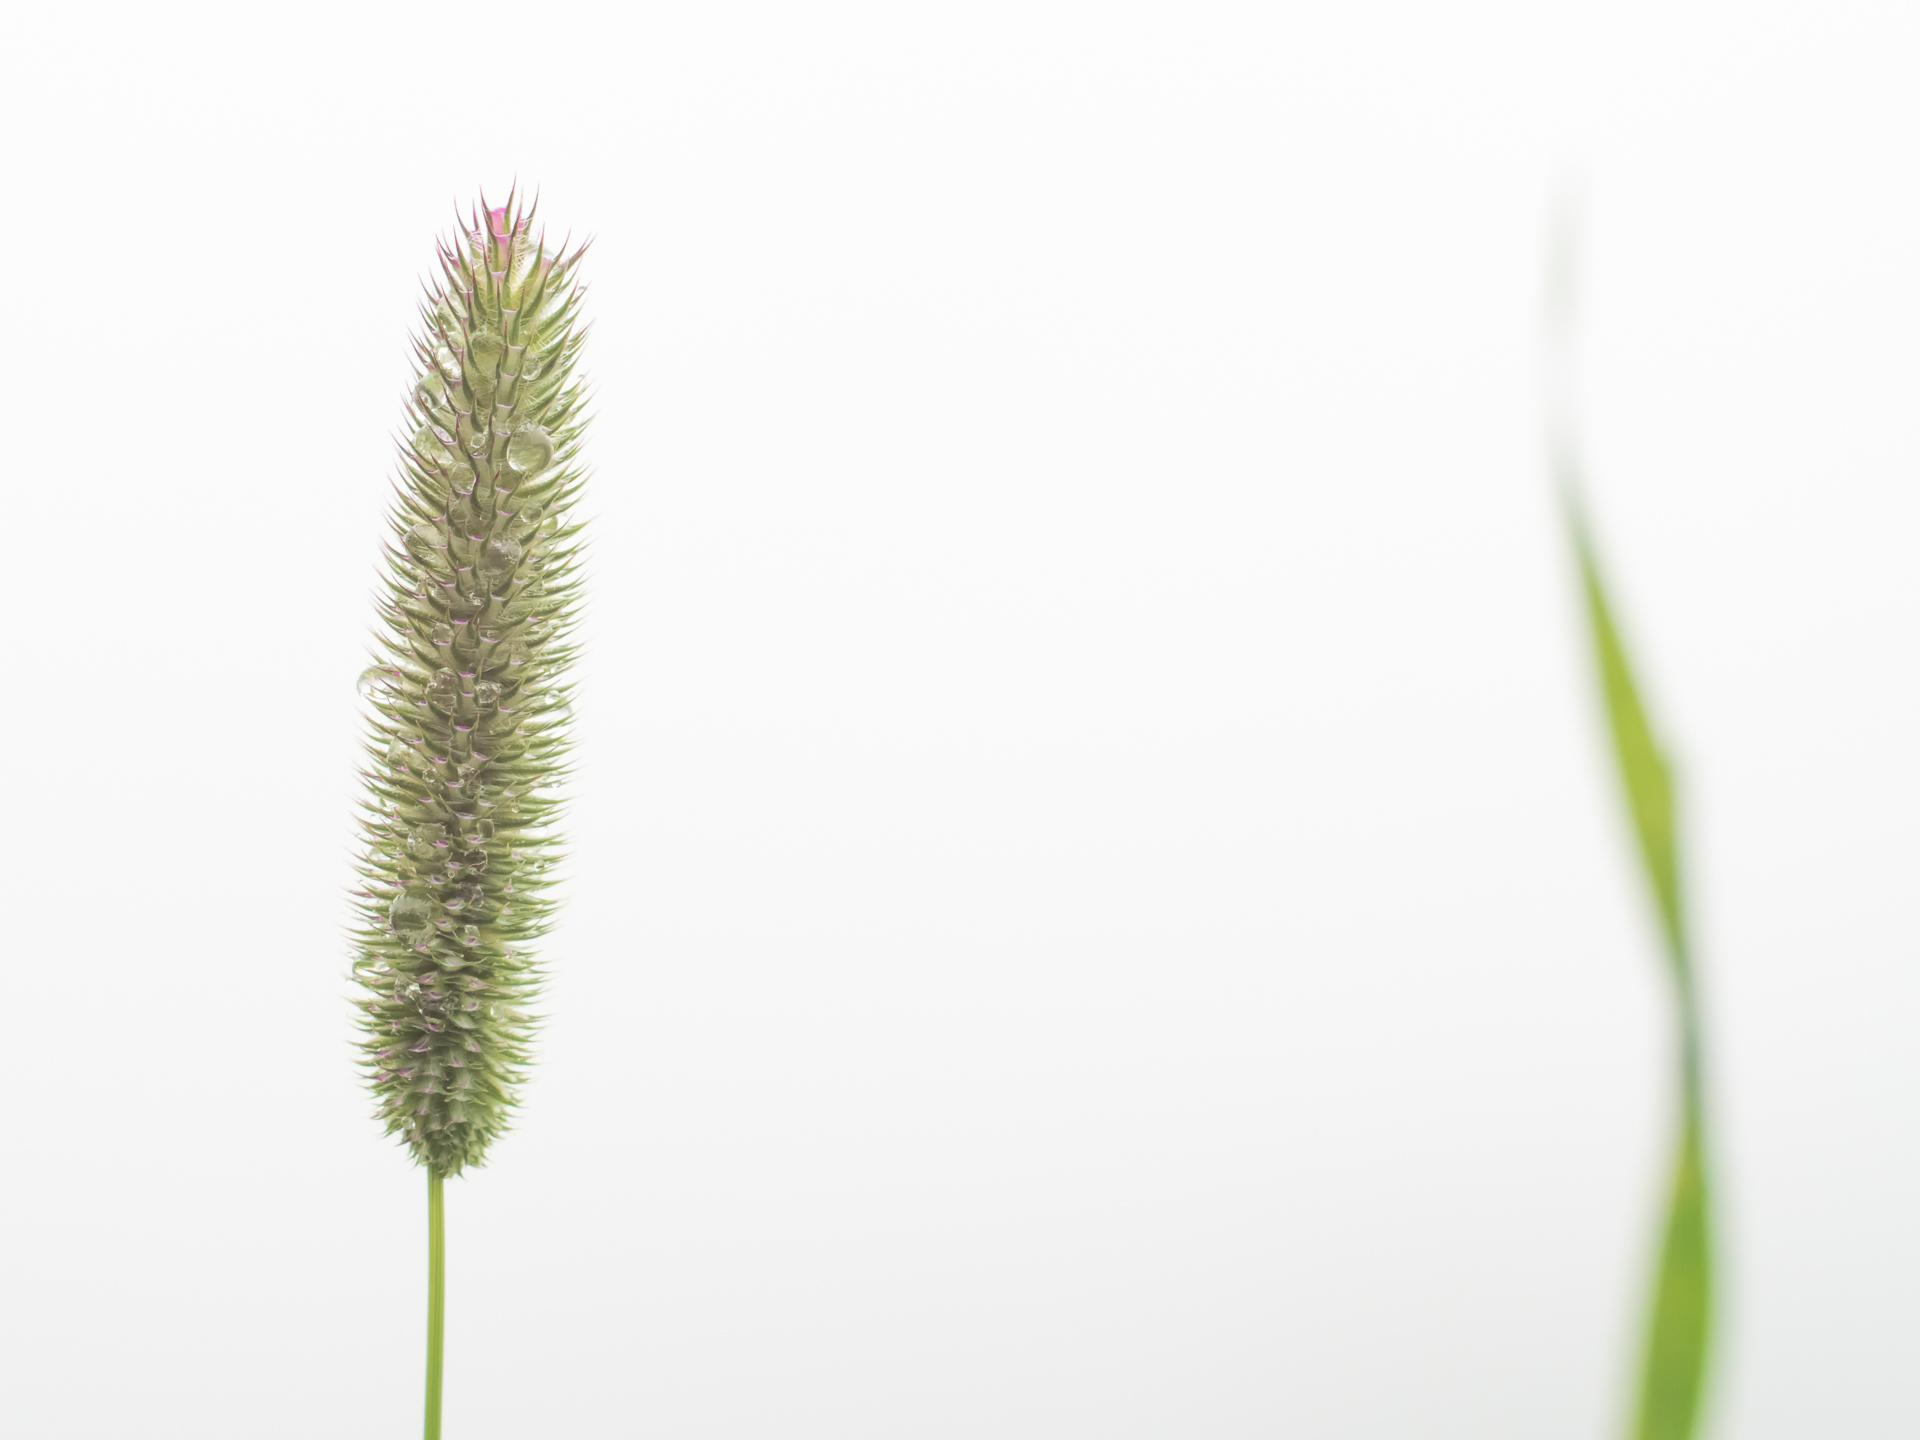
grass, branch, plant, leaf, flower, reed, green, whitebackground, simple, minimalistic, pancolar, panasoniclumixgx8, czjpancolarf1850mm, apeach, anjapietsch, mftm43lumixpanasonic, microfourthird, flowering plant, grass family, plant stem, land plant